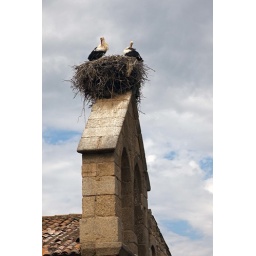
A stork's nest built on top of a church tower in Idanha-a-Velha.